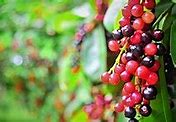
Label: others